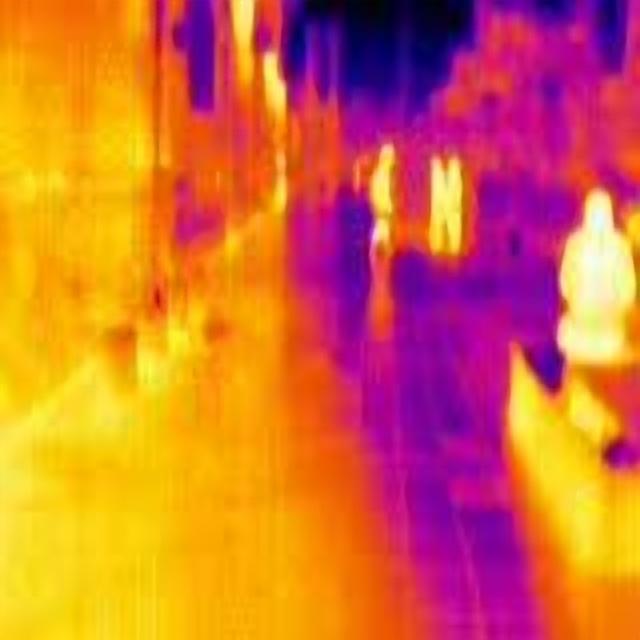
Detected objects:
label: person
label: person
label: person
label: person